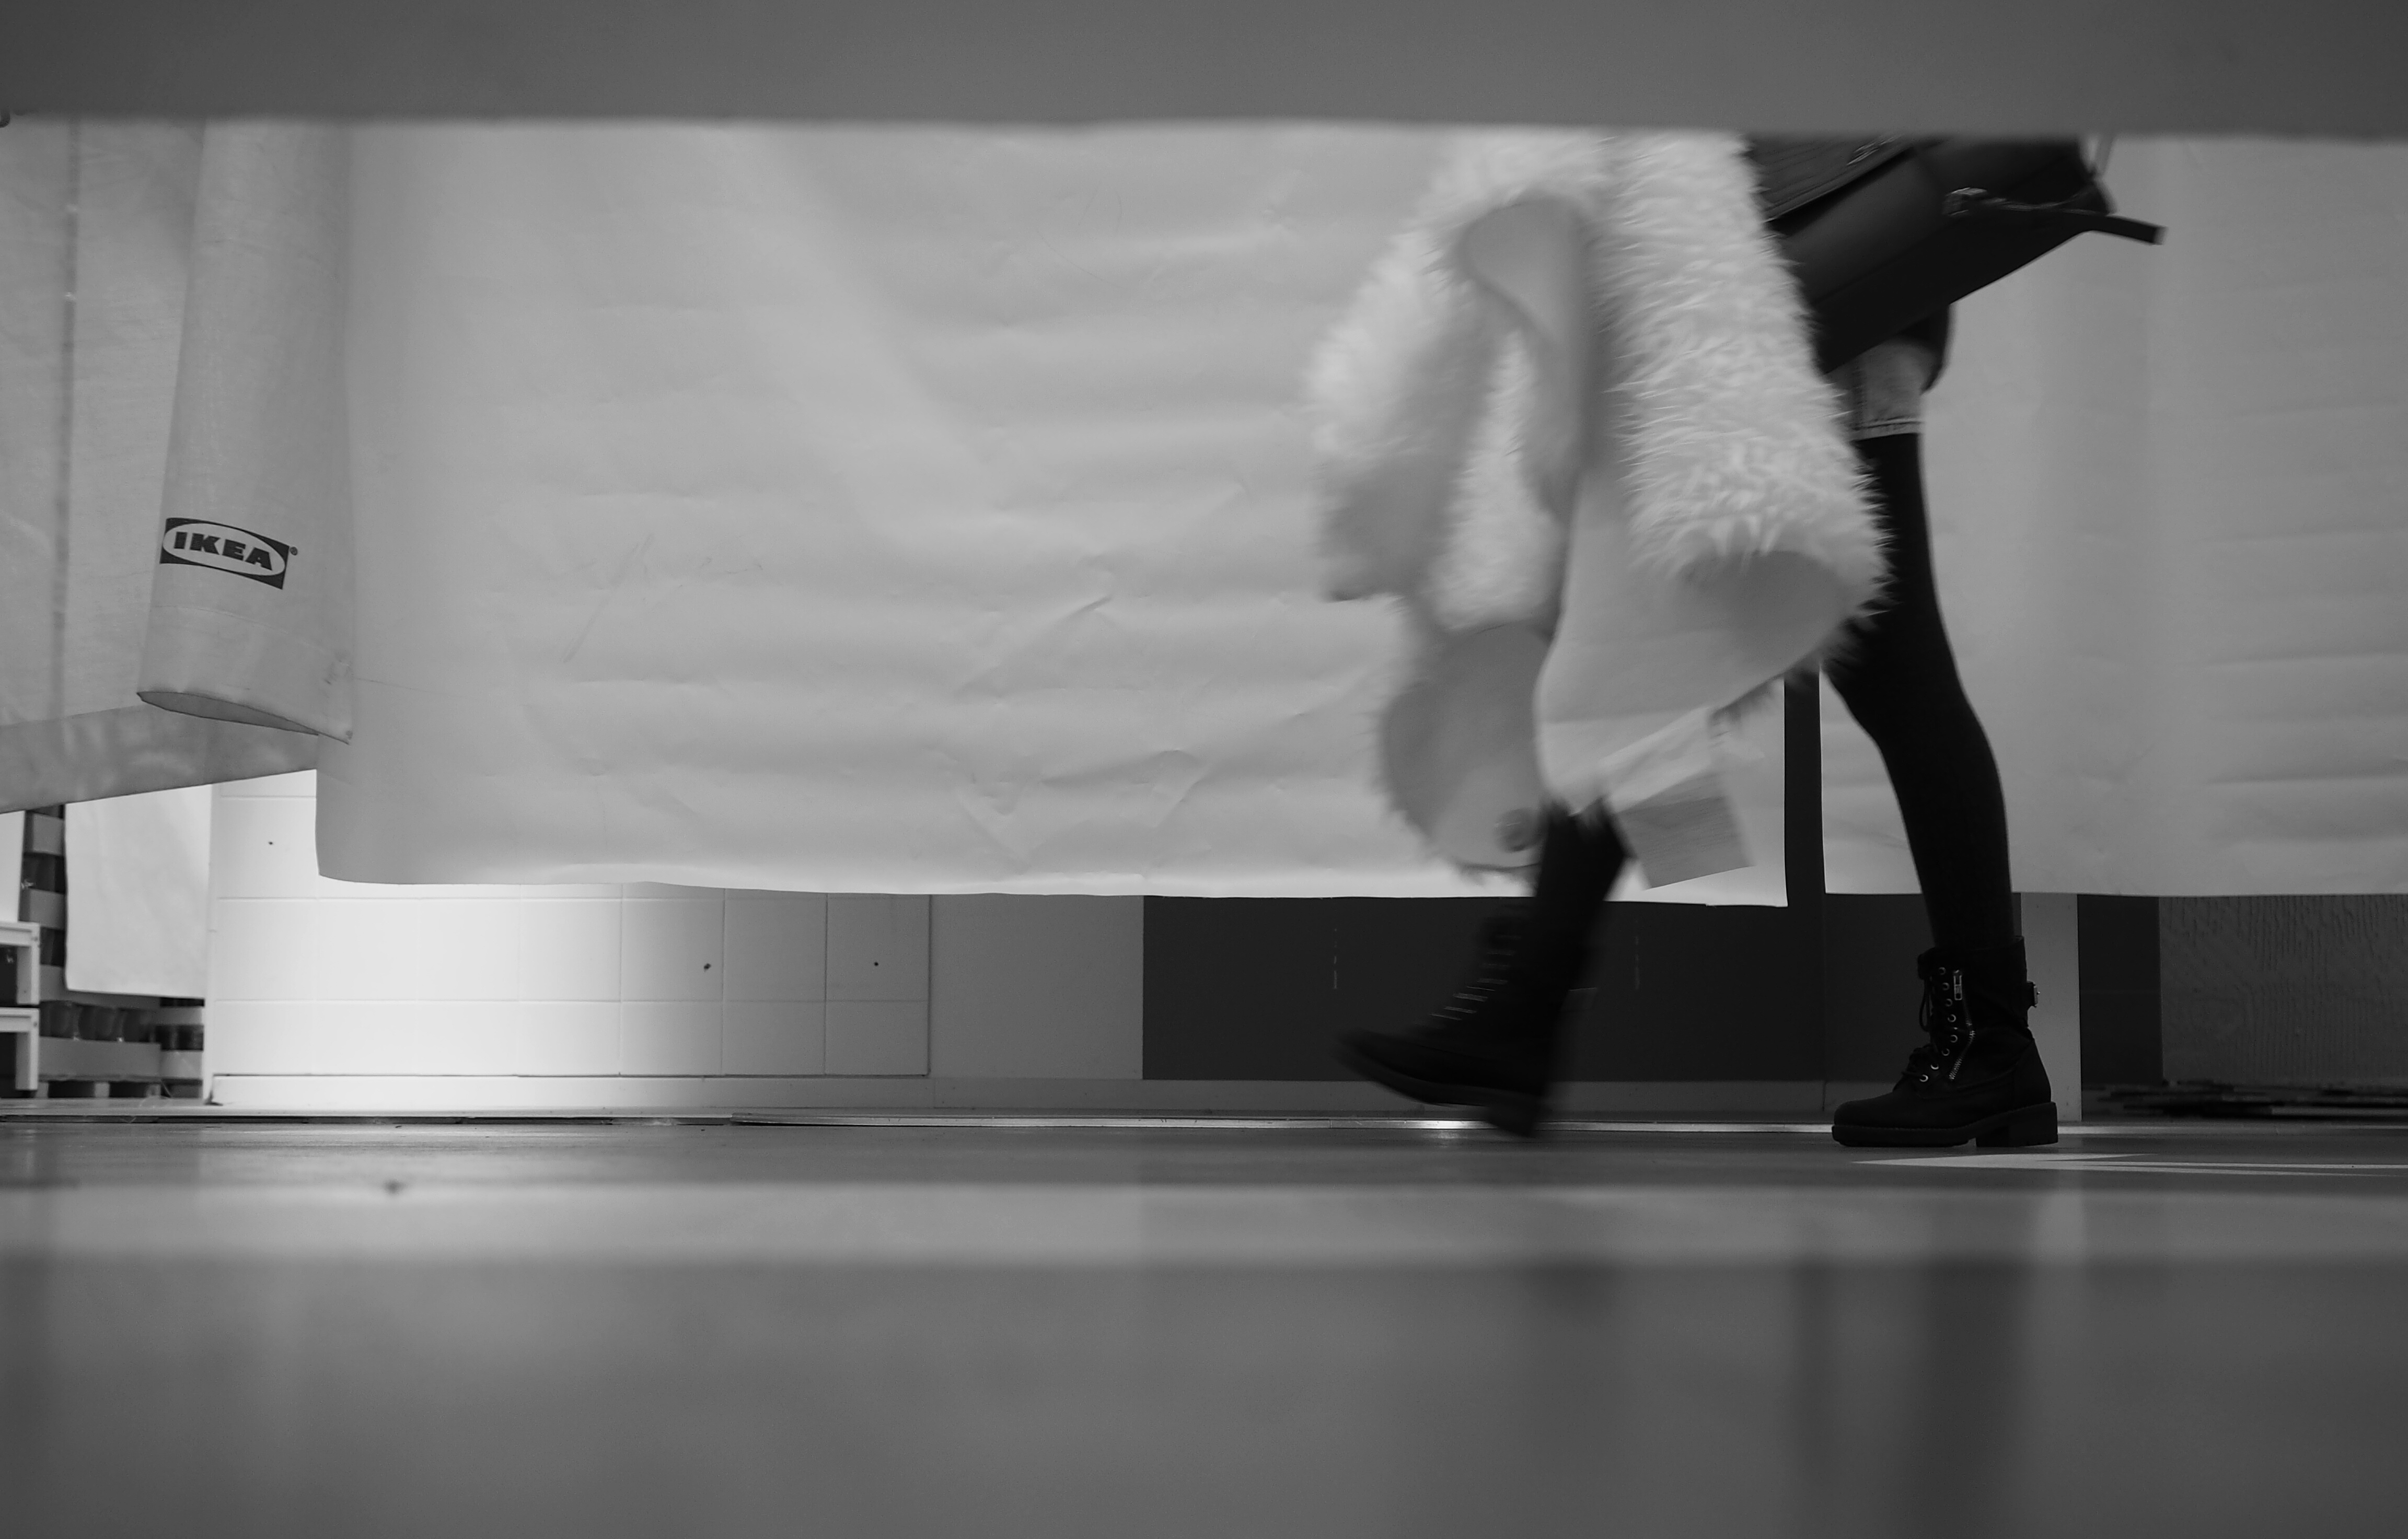
walking, creative, light, black and white, people, white, photography, urban, social, lens, fashion, black, monochrome, interior design, streetphotography, bw, blackandwhite, blackwhite, streets, moments, public, olympus, photograph, portugal, prime, rua, omd, streetphoto, image, shape, 17mm, lisboa, lisbon, moment, unposed, pretobranco, sp, pb, inpublic, fotografiaderua, streetmoments, em10, jo olavinha, monochrome photography, human positions